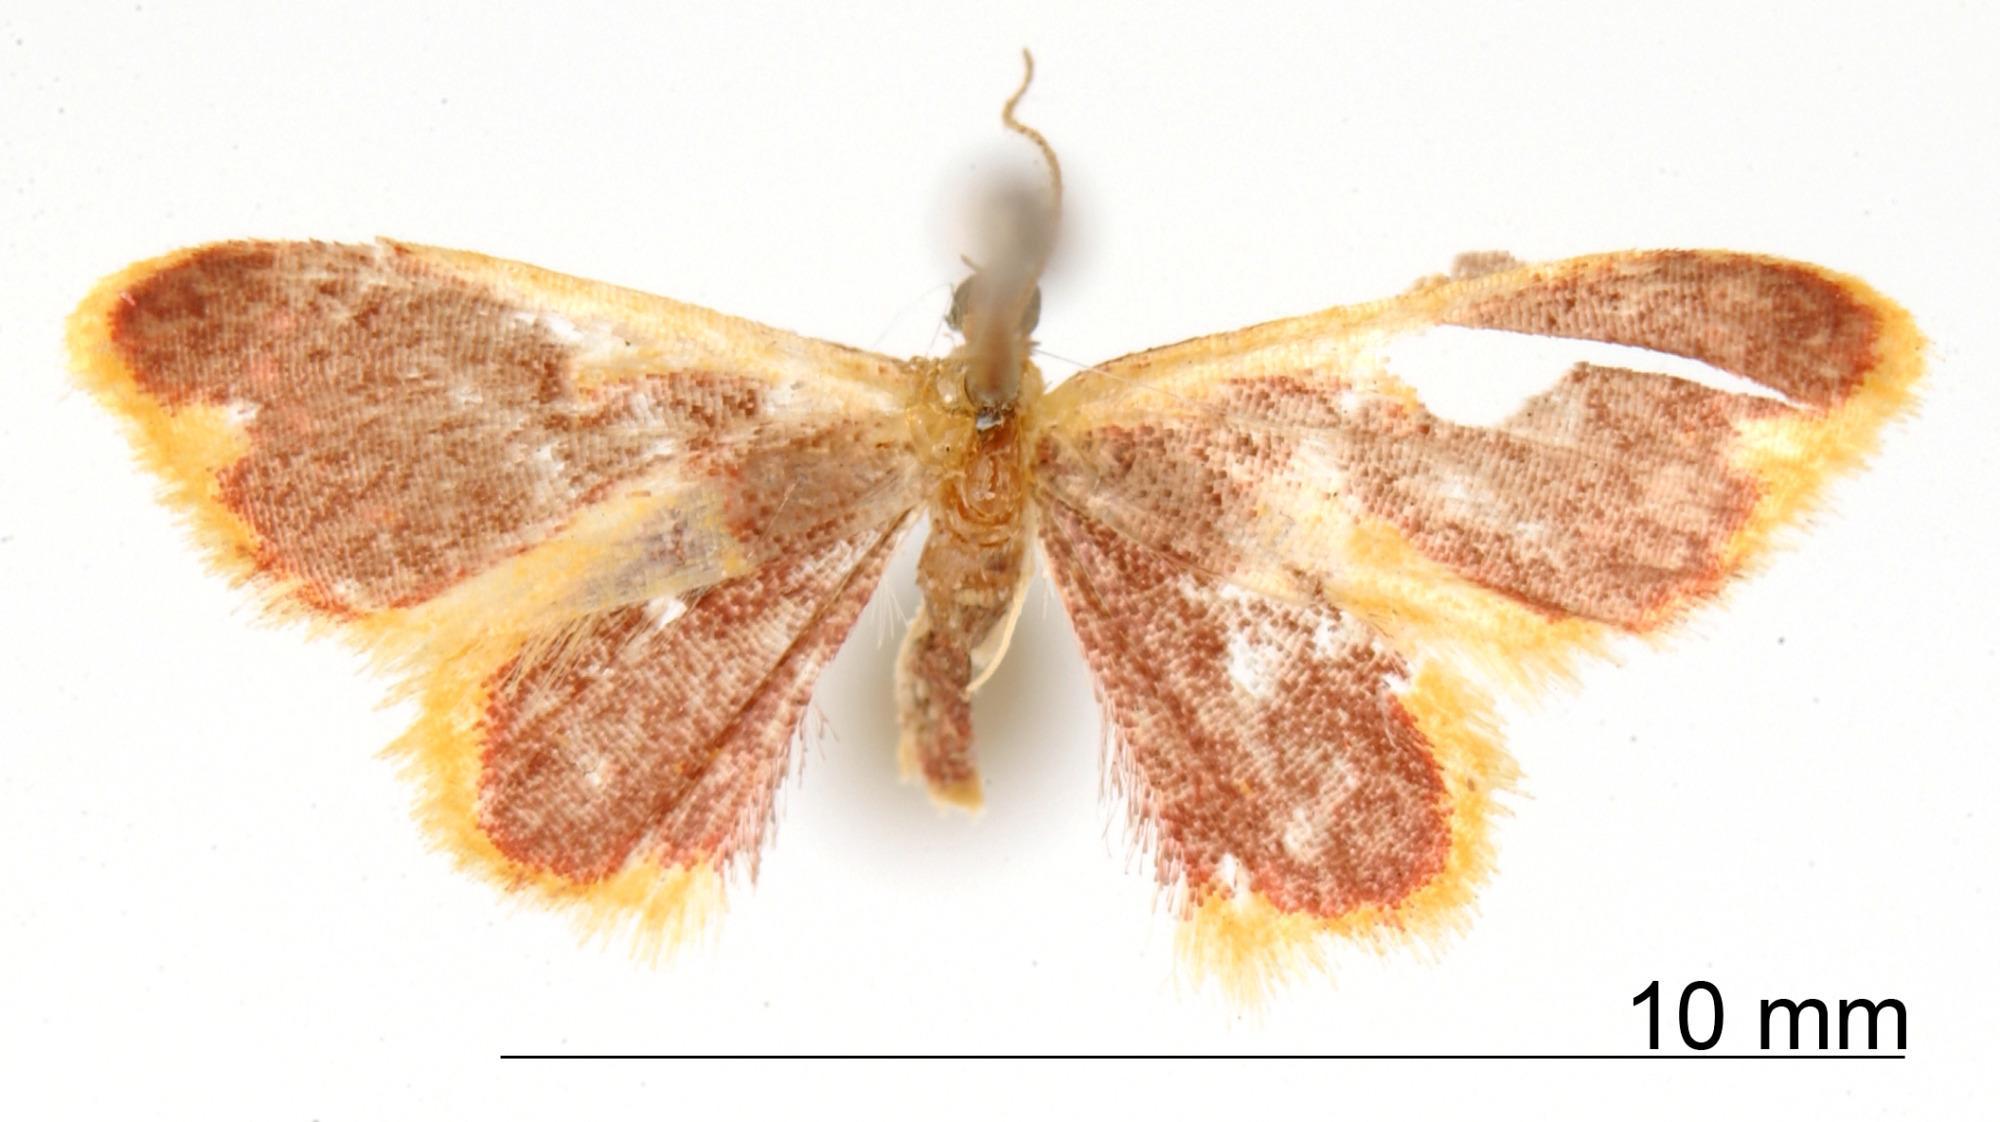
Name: Ptychopoda flavimorsa
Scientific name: Ptychopoda flavimorsa Dognin, 1911
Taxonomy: Animalia, Arthropoda, Insecta, Lepidoptera, Geometridae, Sterrhinae
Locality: San Antonio, Valle del Cauca, Colombia